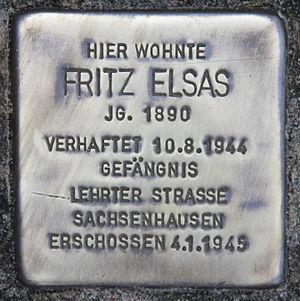
Fritz Julius Elsas est un homme politique allemand, résistant au nazisme.